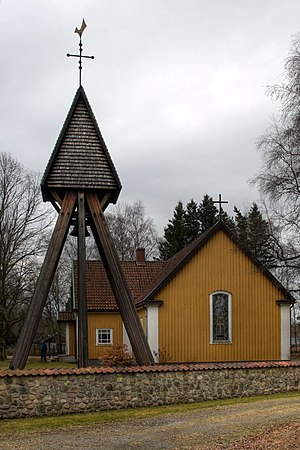
Värsjö småkyrka
Värsjö småkyrka og klokkestabel
Värsjö småkyrka er en lille kirke i Skånes Värsjö i Örkelljunga kommun. Kapellet er opført i træ i 1930 af frivillig arbejdskraft.